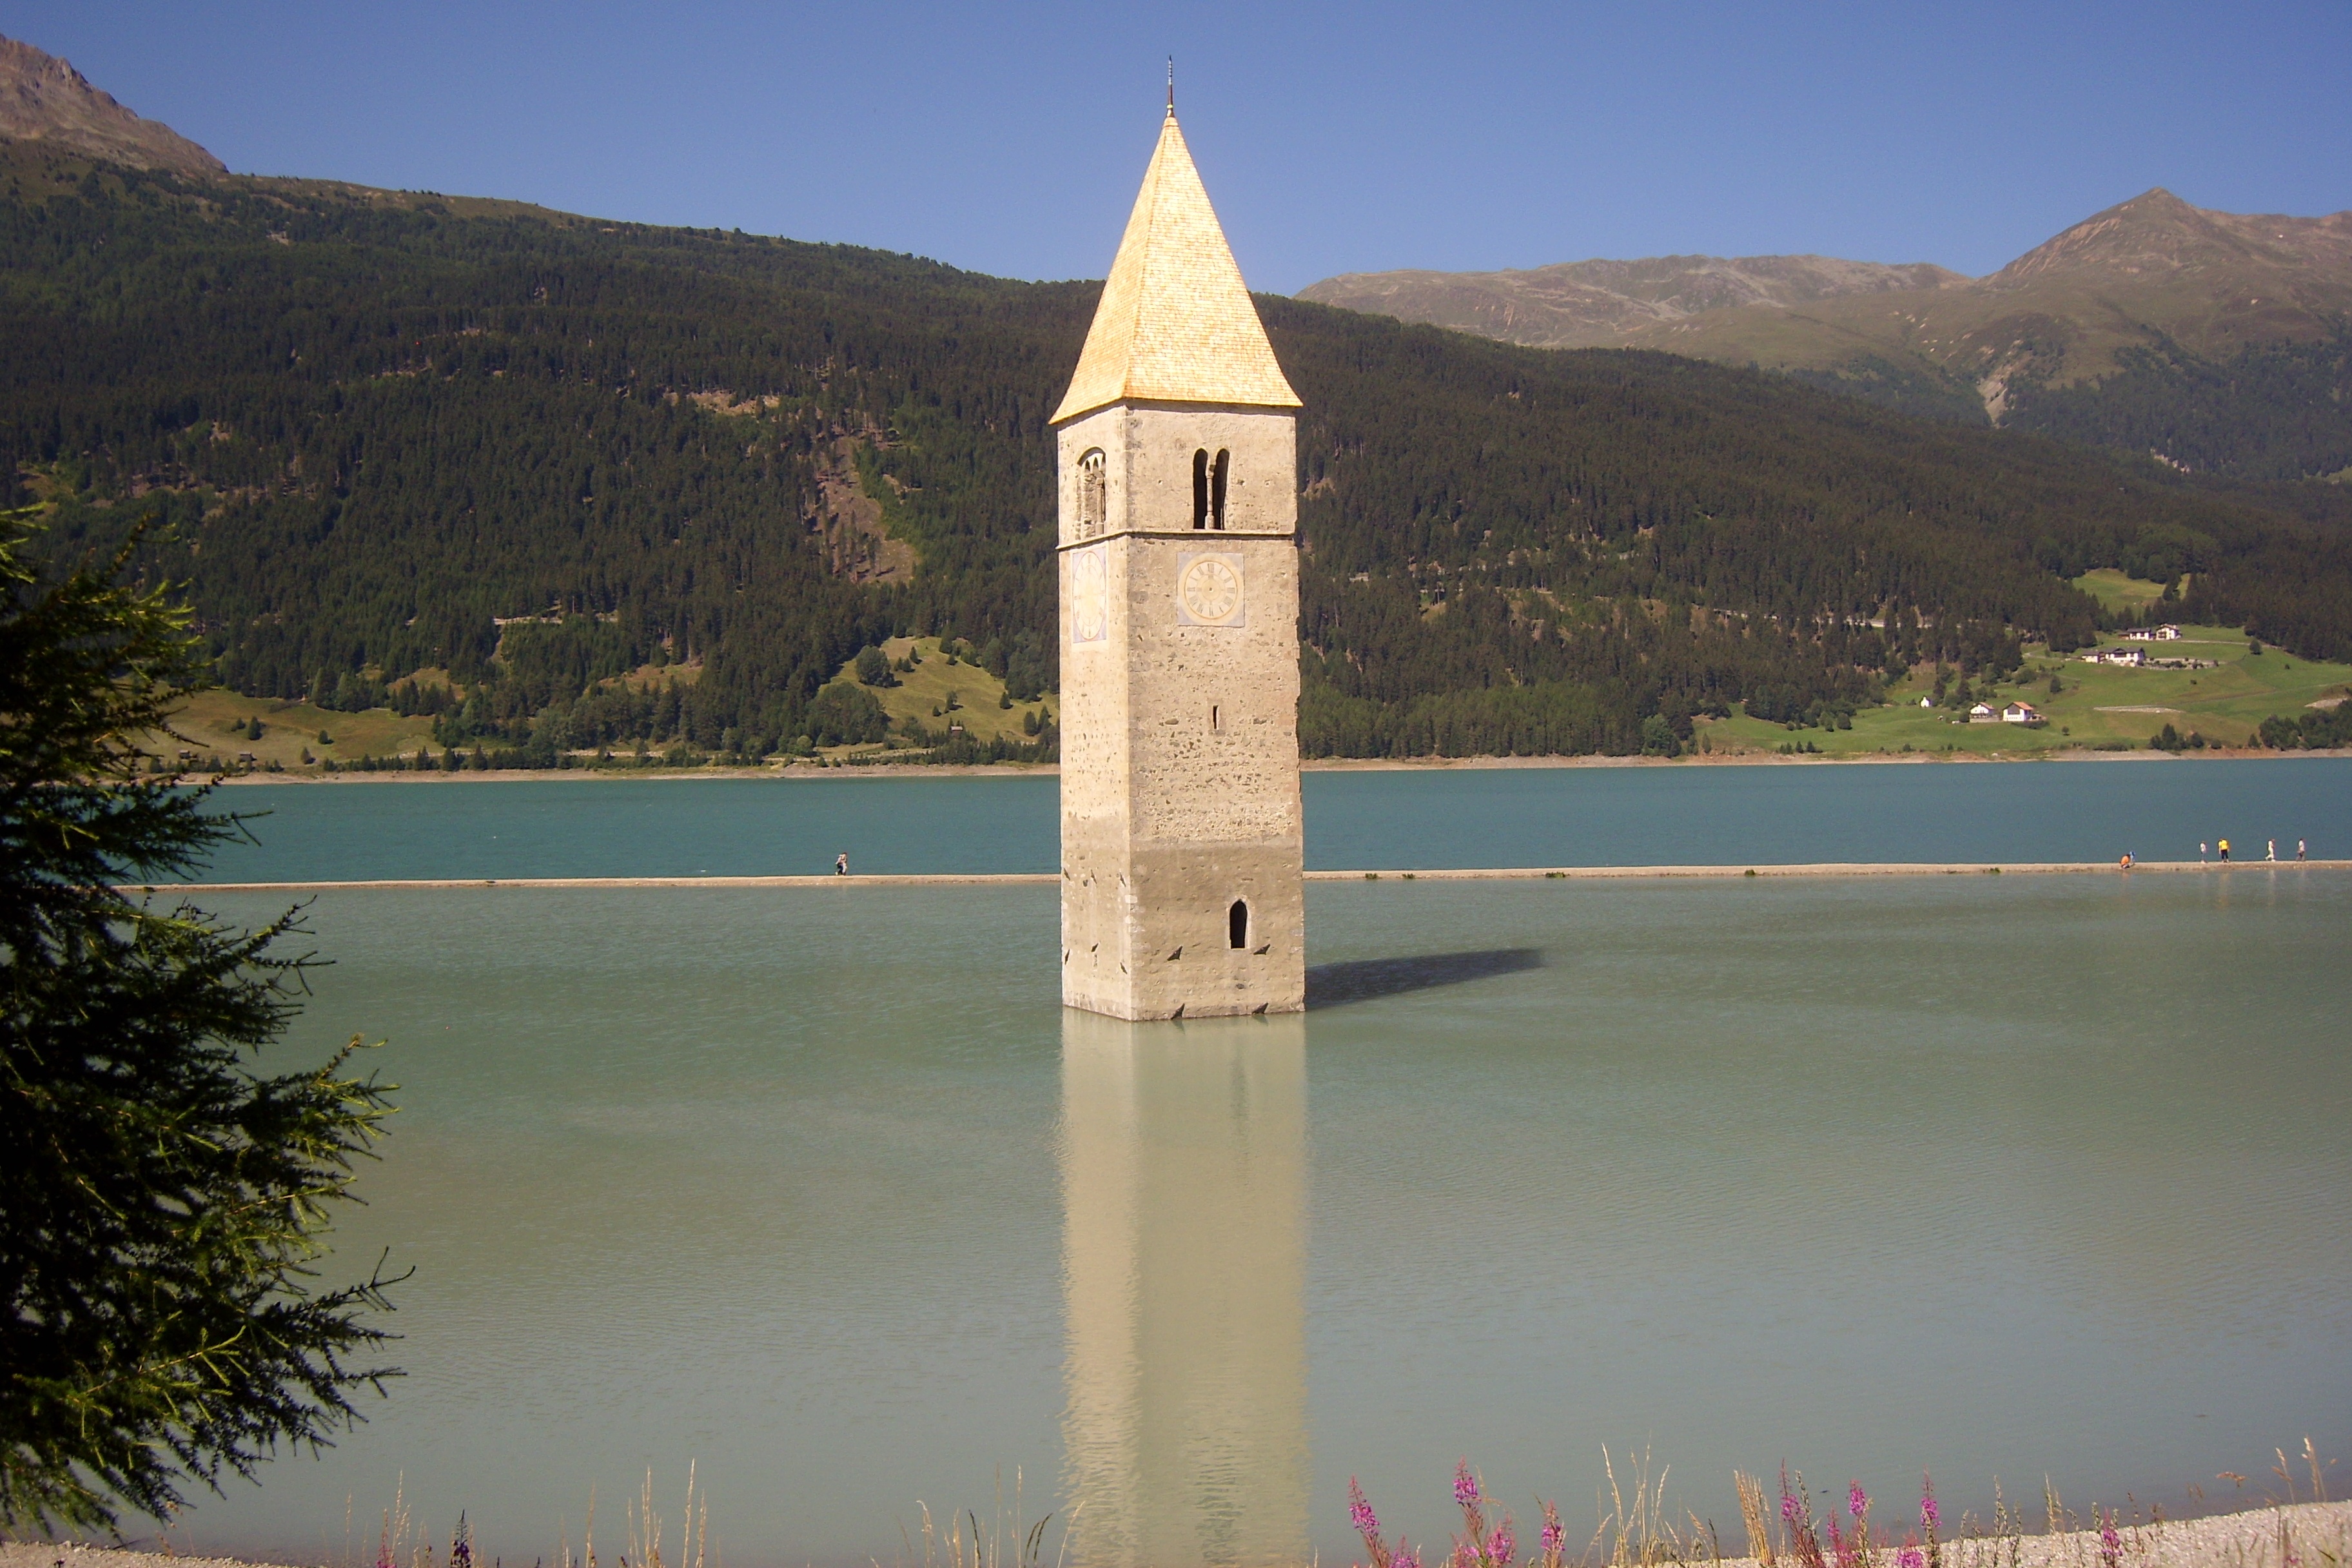
landscape, sea, water, mountain, hill, lake, river, reflection, tower, reservoir, body of water, loch, reschen pass, tower in water